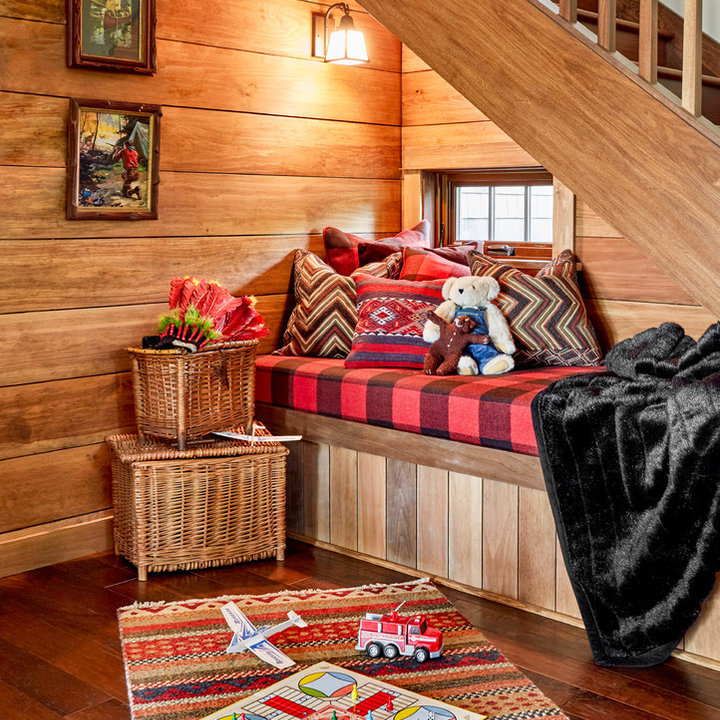
Style: Rustic